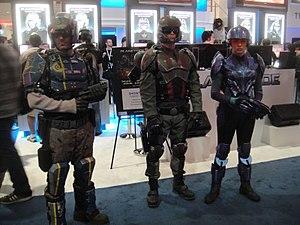
PlanetSide 2 est un jeu vidéo de tir à la première personne en ligne massivement multijoueur free to play édité par Daybreak Game Company et sorti le 20 novembre 2012. Il s'agit de la suite de PlanetSide, sorti en 2003.
PlanetSide est un jeu vidéo de tir à la première personne en ligne massivement multijoueur développé par Sony Online Entertainment. Également appelé PS par les habitués, il se classe dans la catégorie des MMOFPS qui projette le joueur dans une guerre futuriste.